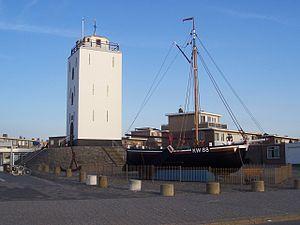
Katwijk aan Zee est une localité et un ancien village situé dans la commune de Katwijk, dans la province néerlandaise de Hollande-Méridionale. Au 1ᵉʳ janvier 2017, sa population s'élève à 14 040 habitants.